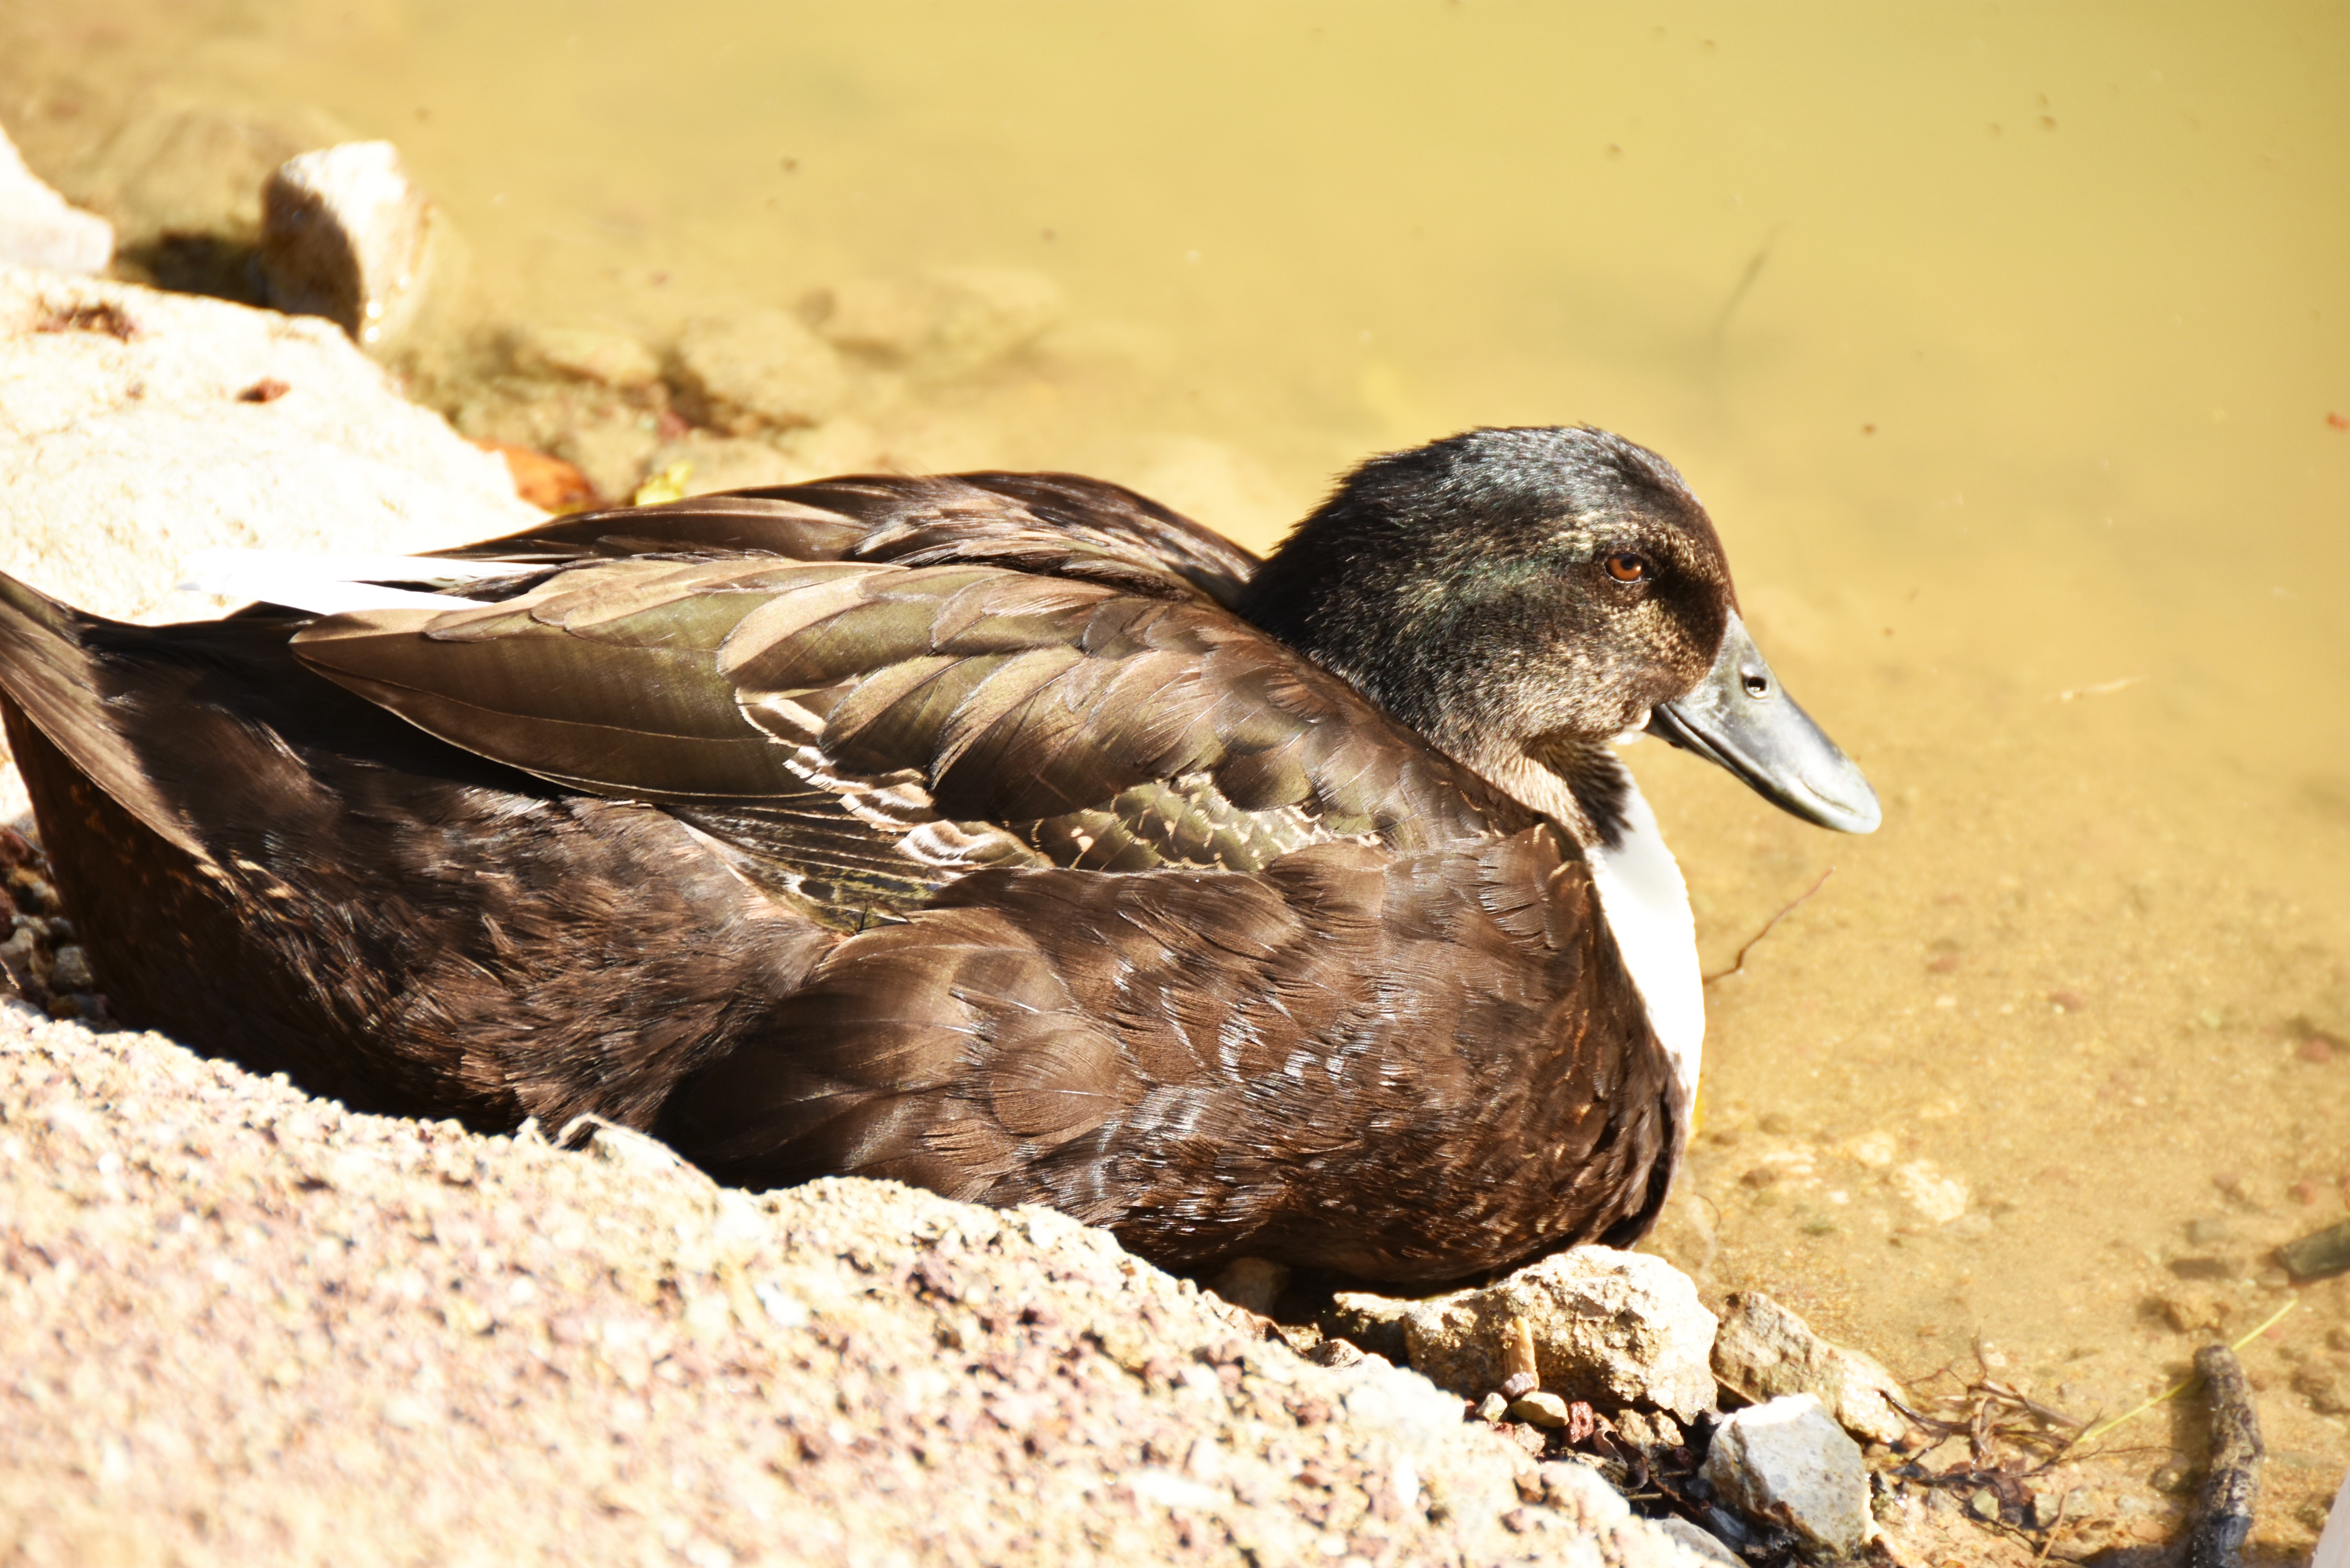
bird, wing, wildlife, beak, fauna, poultry, close up, duck, vertebrate, waterfowl, water bird, mallard, ducks geese and swans